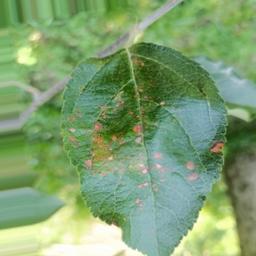
Label: Alternaria